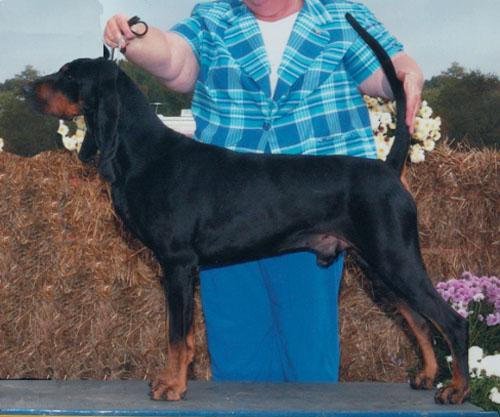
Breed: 225-n000062-black_and_tan_coonhound